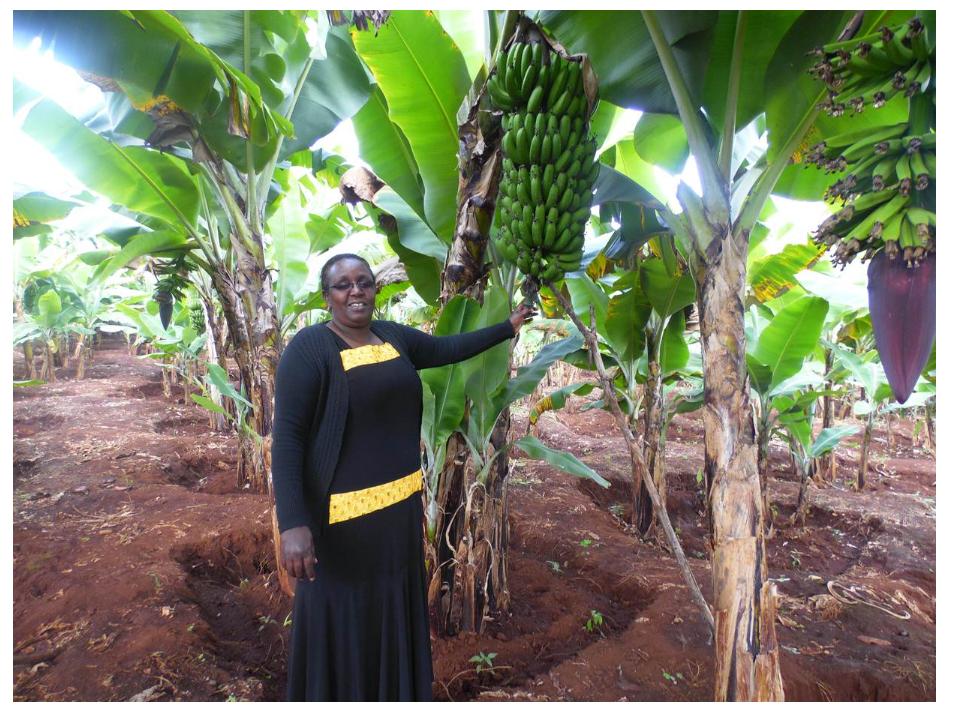
Mtu aliyevalia mavazi ya rangi nyeusi, akiwa katika eneo lililozungukwa na miti ya mazao ya biashara aina ya migomba. Akiwa ameshika zao hilo la biashara aina ya ndizi, ikiashiria  ni mkulima au msimamizi wa eneo hilo anayefanya kazi ya kulima na kuvuna mazao hayo ya biashara.